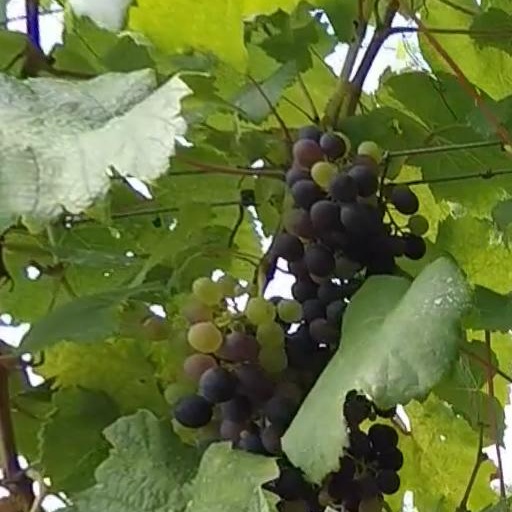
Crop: grape